Southern Italy autonomist movements

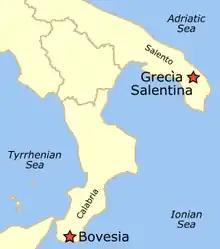
Griko-speaking areas in Salento and Calabria

Through pages on Facebook, historical issues are highlighted that have more to do with the Greek presence in Italy that begins with the migration of the Greek diaspora in the 8th century BC., the linguistic minority, known as Griko in Calabria, Apulia and Messina, the modern day Greeks of Italy and in general the inhabitants of the south who call themselves Great-Greeks (MagnoGreci).